Pekka Halonen

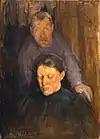
"Double Portrait", Halonen and his wife Maija, 1895

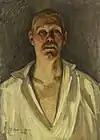
"Self-Portrait", 1906

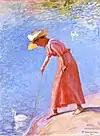
"Woman in a Red Dress", 1911, depicting his daughter Anni

In 1895, Pekka Halonen married a young music student, Maija Mäkinen. They had eight children: four sons and four daughters. Halonen died in Tuusula on 1 December 1933. He was buried at the Tuusula Church in Tuusula.